Gloria De Piero

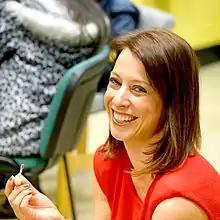
De Piero in Bradford in 2015

At the 2015 general election, De Piero held Ashfield with an increased majority of 8,820. In September 2015, De Piero was elected to the Labour Party's Conference Arrangements Committee with 109,888 votes. In new Labour leader Jeremy Corbyn's first shadow cabinet, De Piero was made Shadow Minister for Young People and Voter Registration, a new shadow cabinet-level role. She resigned her shadow cabinet position on 26 June 2016, among dozens of her colleagues, believing Corbyn could not lead the party to a general election victory.